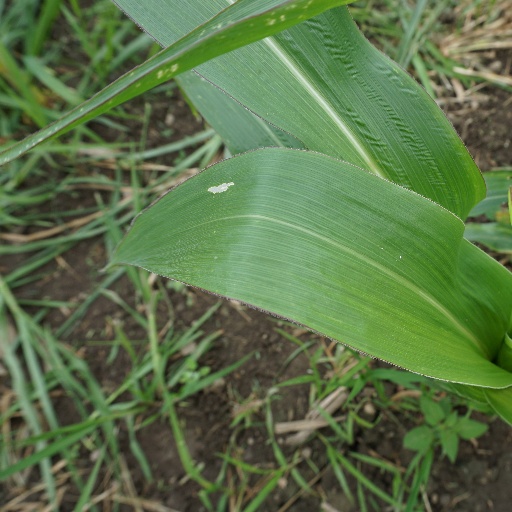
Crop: maize; corn